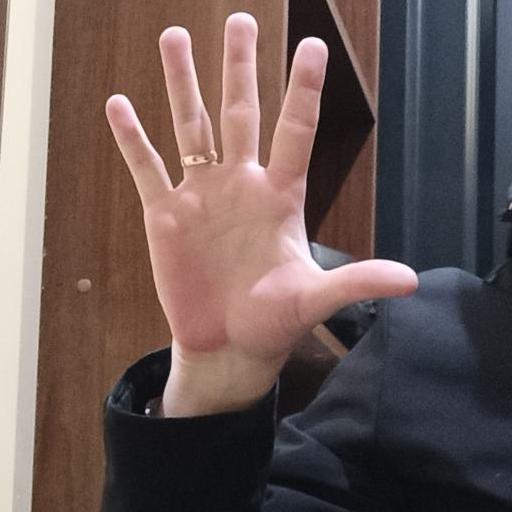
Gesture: palm